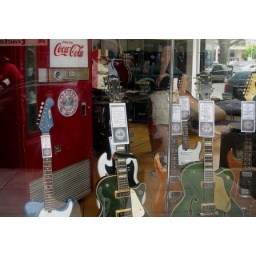
Vintage guitars and ten-cent Coke machine in window on Ballard Ave.